Al Thowarah hot spring

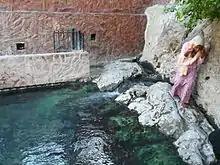
A woman at the Thowarah hot springs

The al Thowarah hot spring, also called the Nakhal spring, is located a few kilometres from the Nakhal Fort in Oman, located off the road that connects Birka with Rustaq. It is a green area where a spring forms a stream in a wadi (valley).